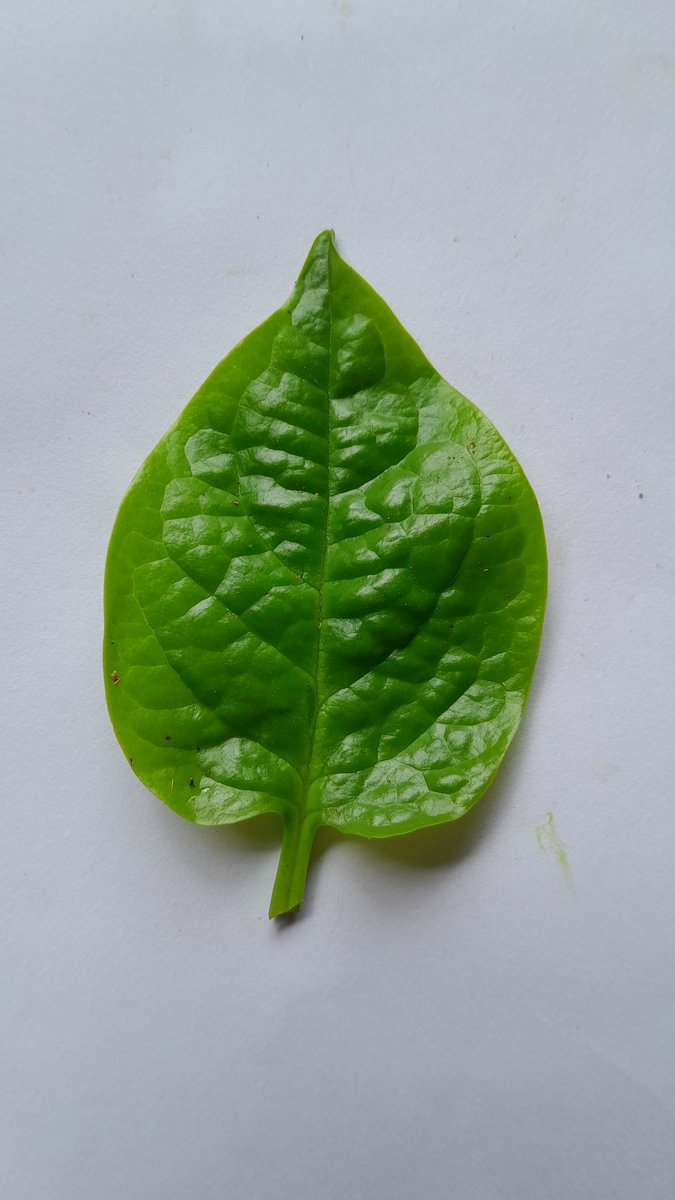
Label: Healthy-Leaf